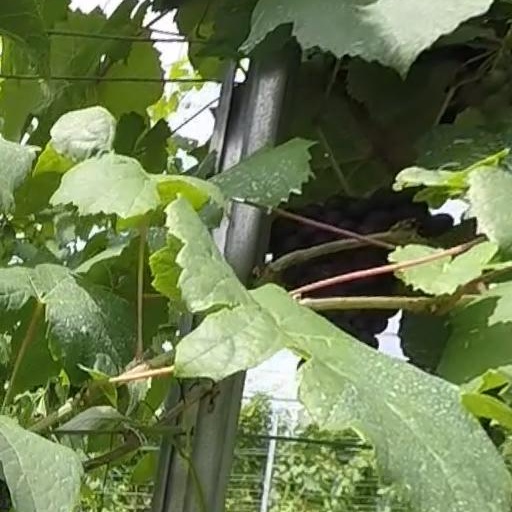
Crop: grape